Leonardo Omar Onida

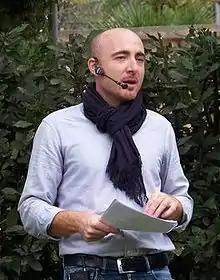
Leonardo Omar Onida in 2012

Leonardo Omar Onida (born 19 July 1973) is a poet who is artistic director of Ottobre in Poesia, an annual literary festival in Sassari, Sardinia, Italy.